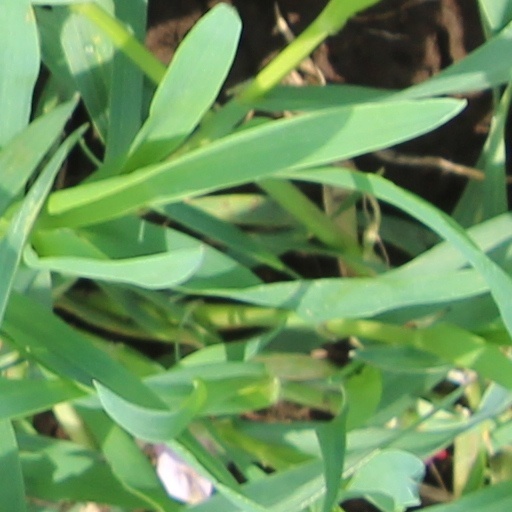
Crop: wheat